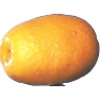
Label: Kumquats 1